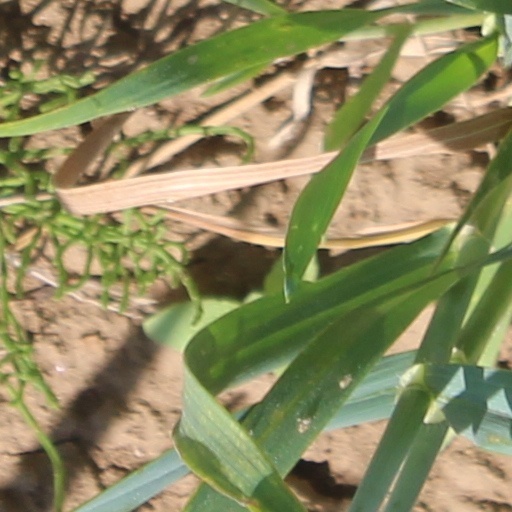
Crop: wheat